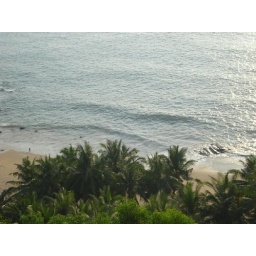
The beach beneath the Japanese Gardens in Vasco, down the hill